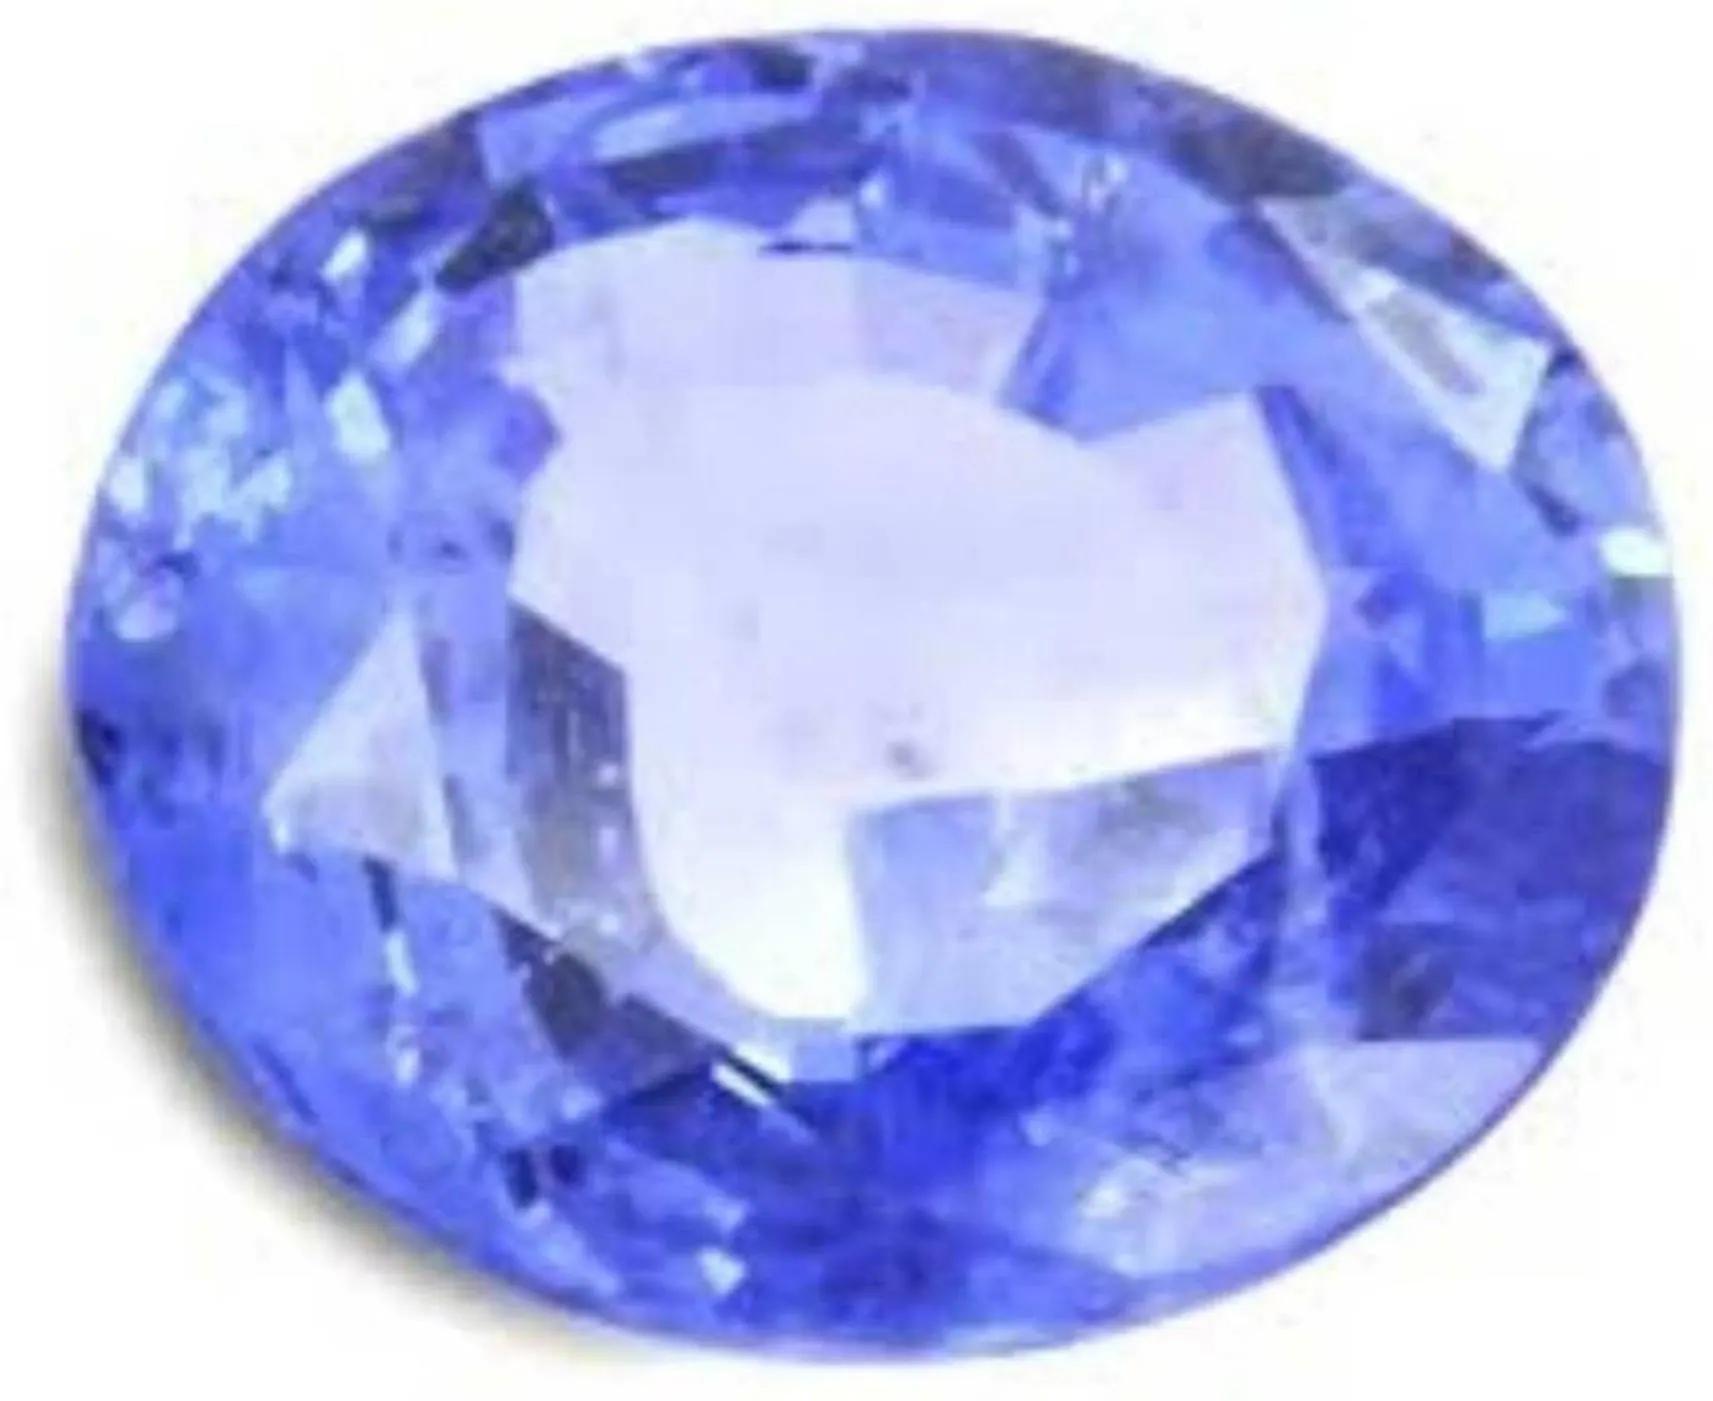
Chopra Gems Stone Pendant Locket Blue
Type: Necklaces & Pendants
Brand: Chopra Gems & Jewellery
Price: Rs. 210
Chopra Gems
Features: Color - blue,Collection - contemporary,Base material - stone
Included: Pendant